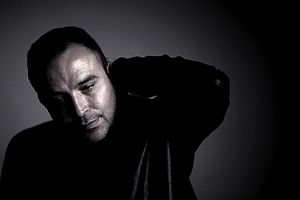
Bjonko / Musikalsk stil og succes / Musikalsk stilart
Bjonko.
Bjonko.
Bjonko Stosic er en dansk-makedonsk musiker, producer og komponist, som spiller indenfor genren Balkan beats.